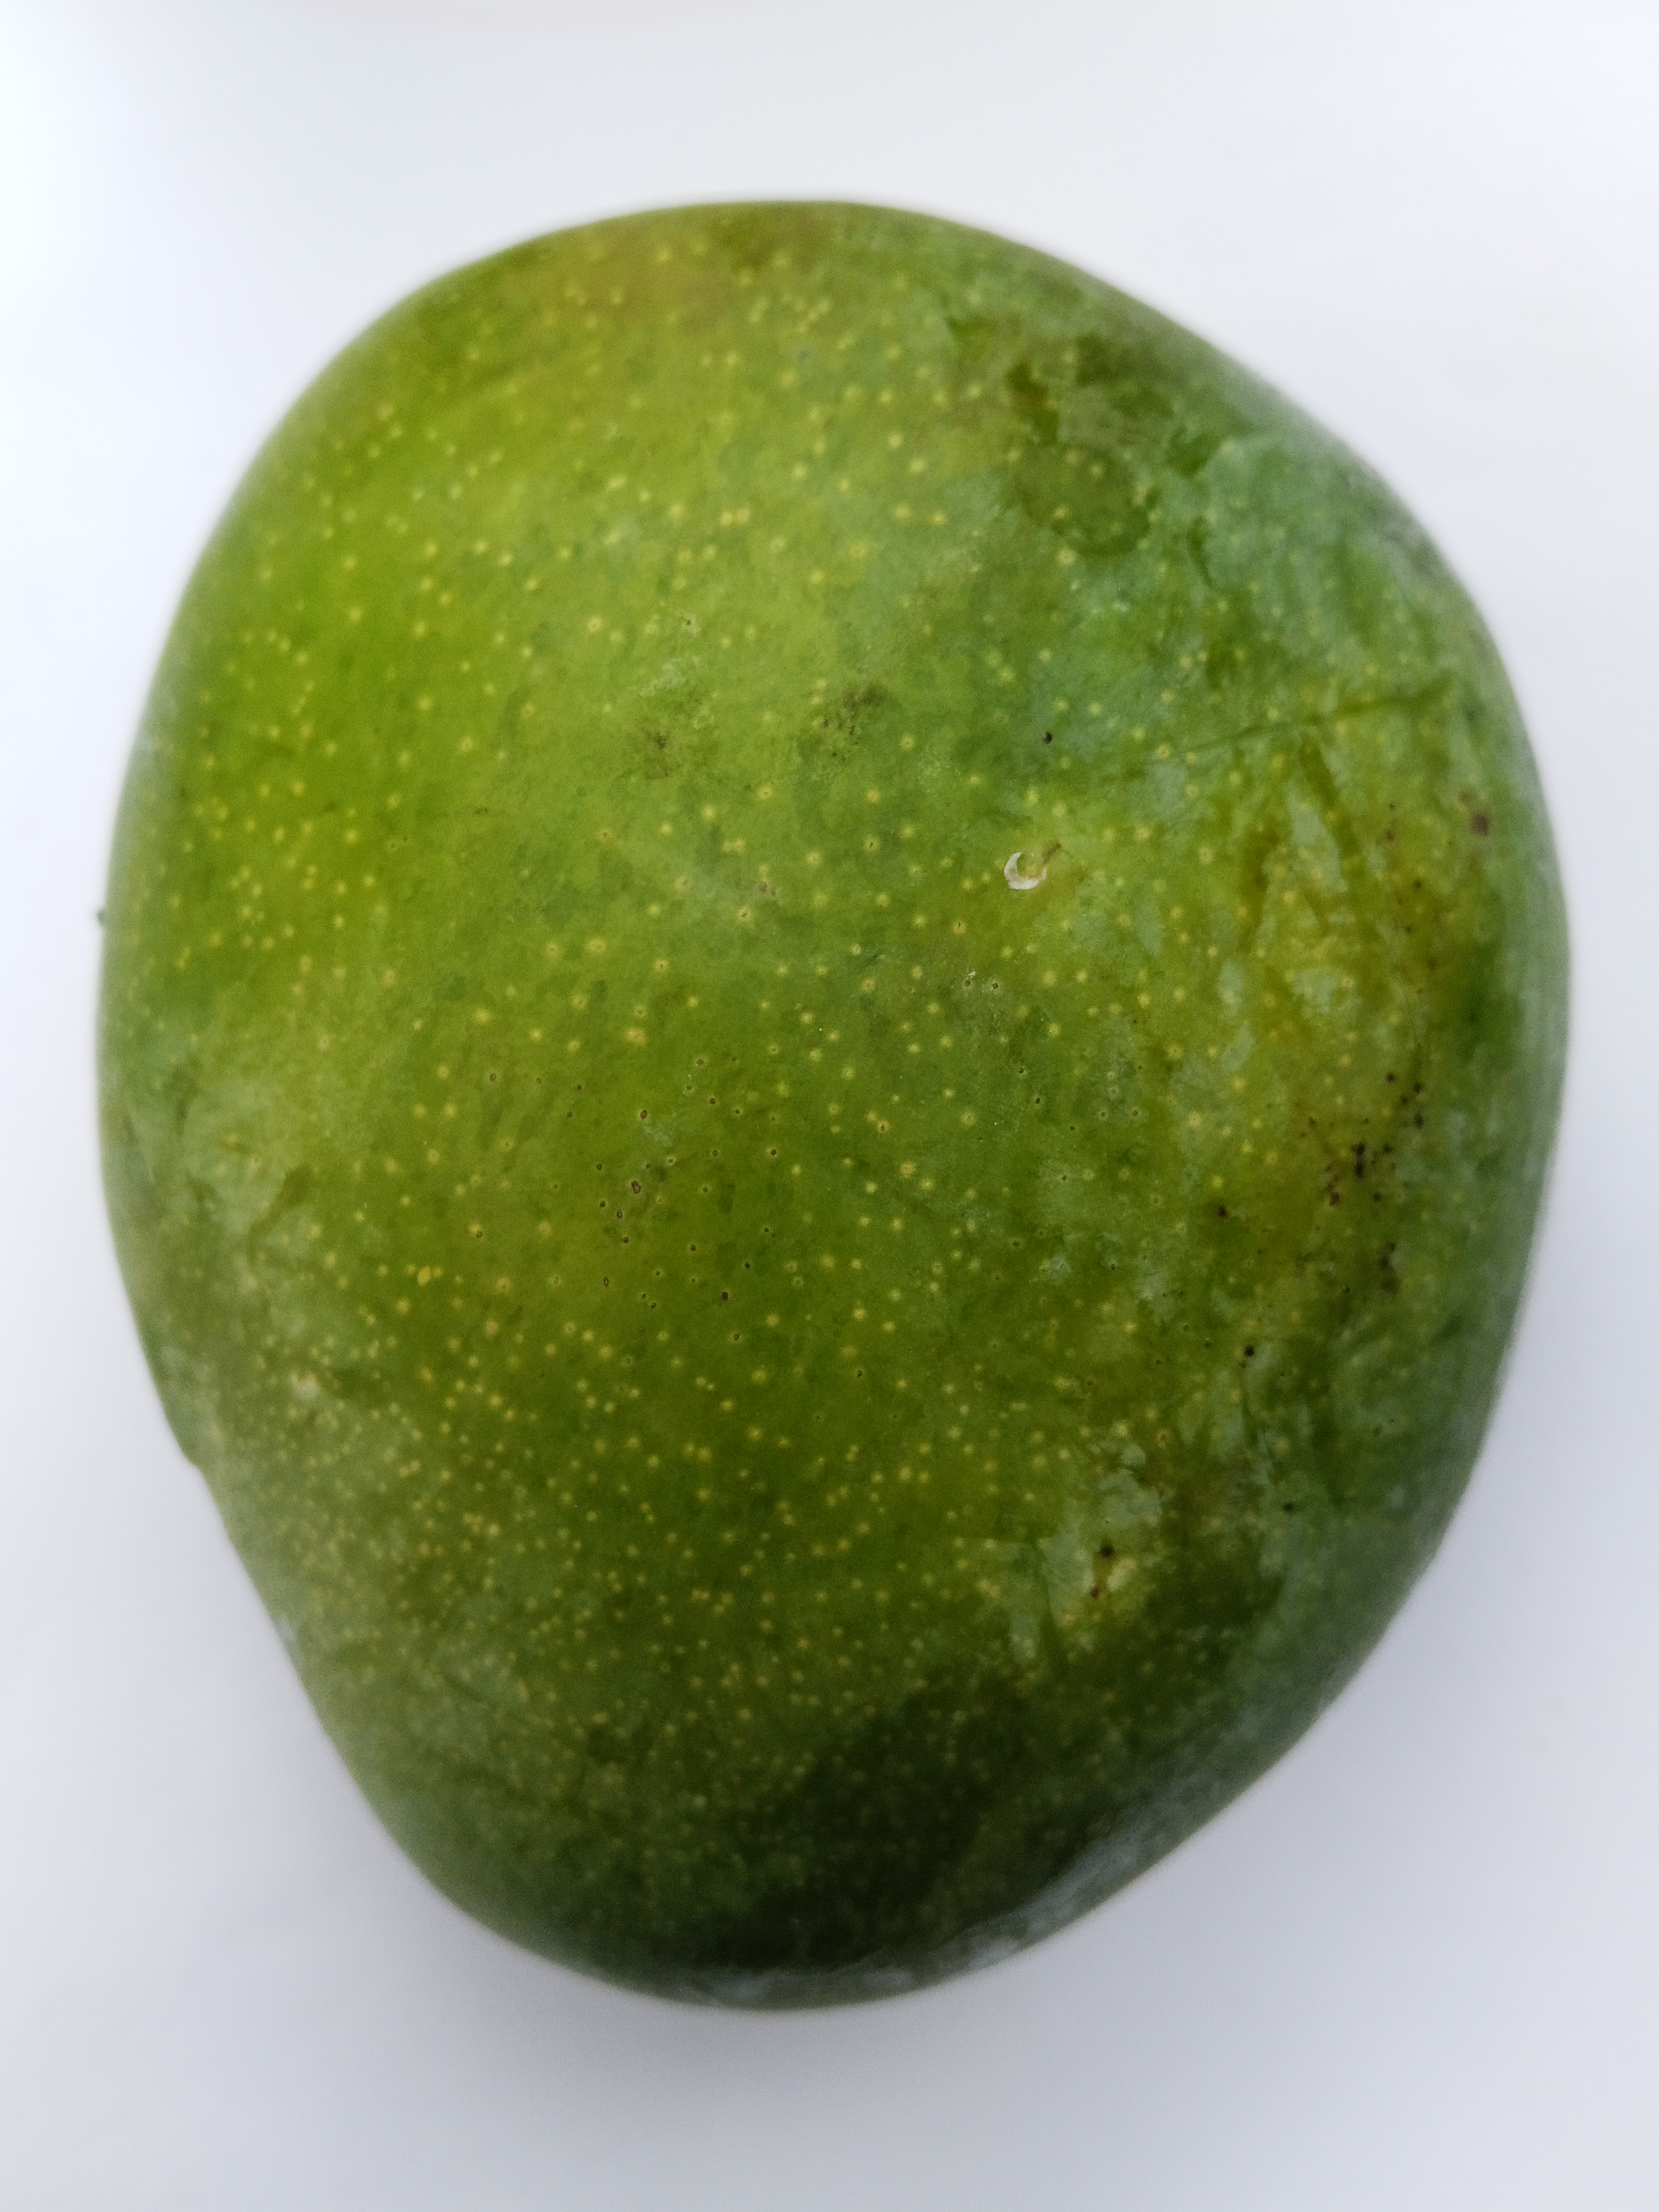
Mango variety: Bari 4